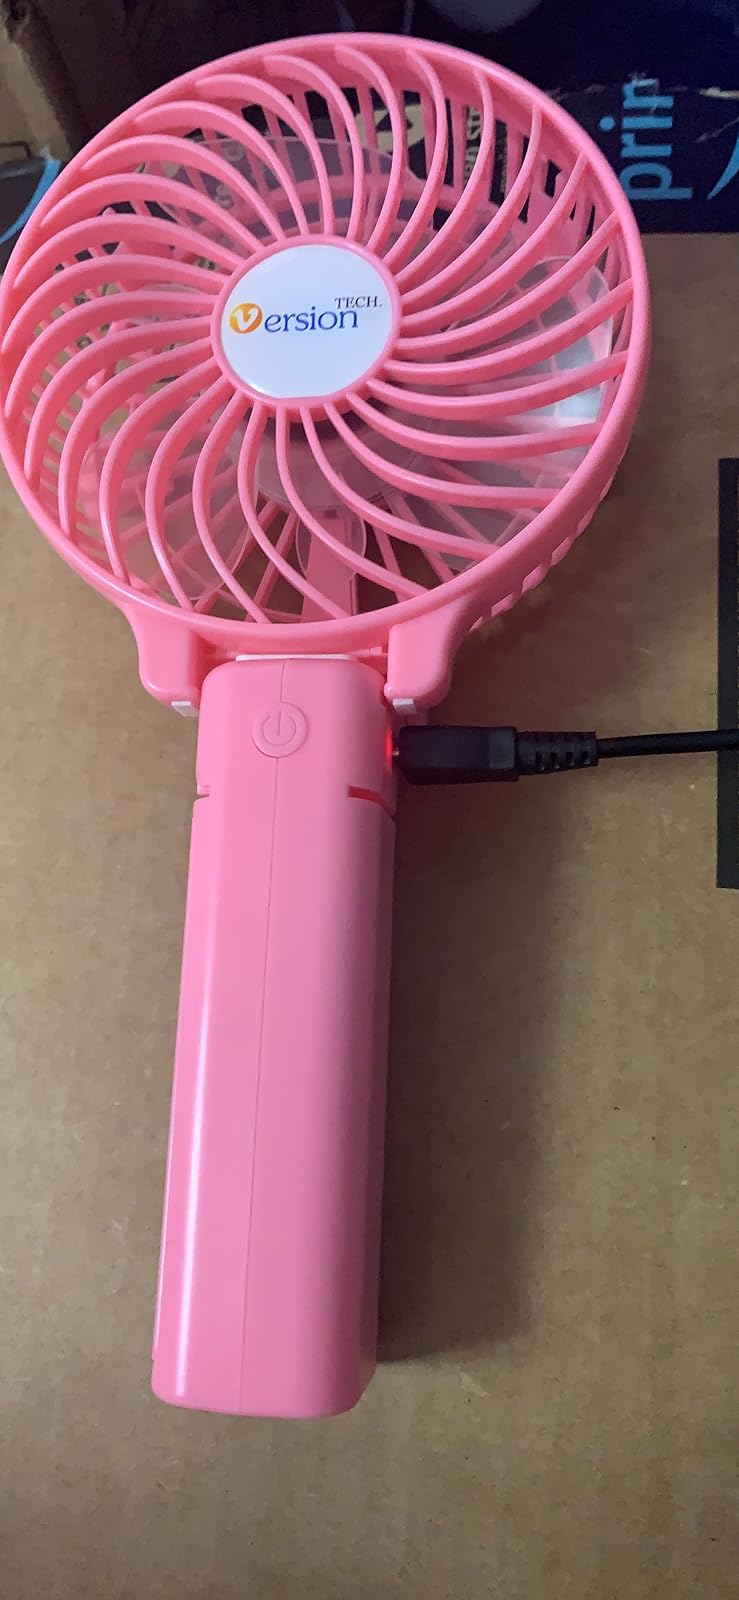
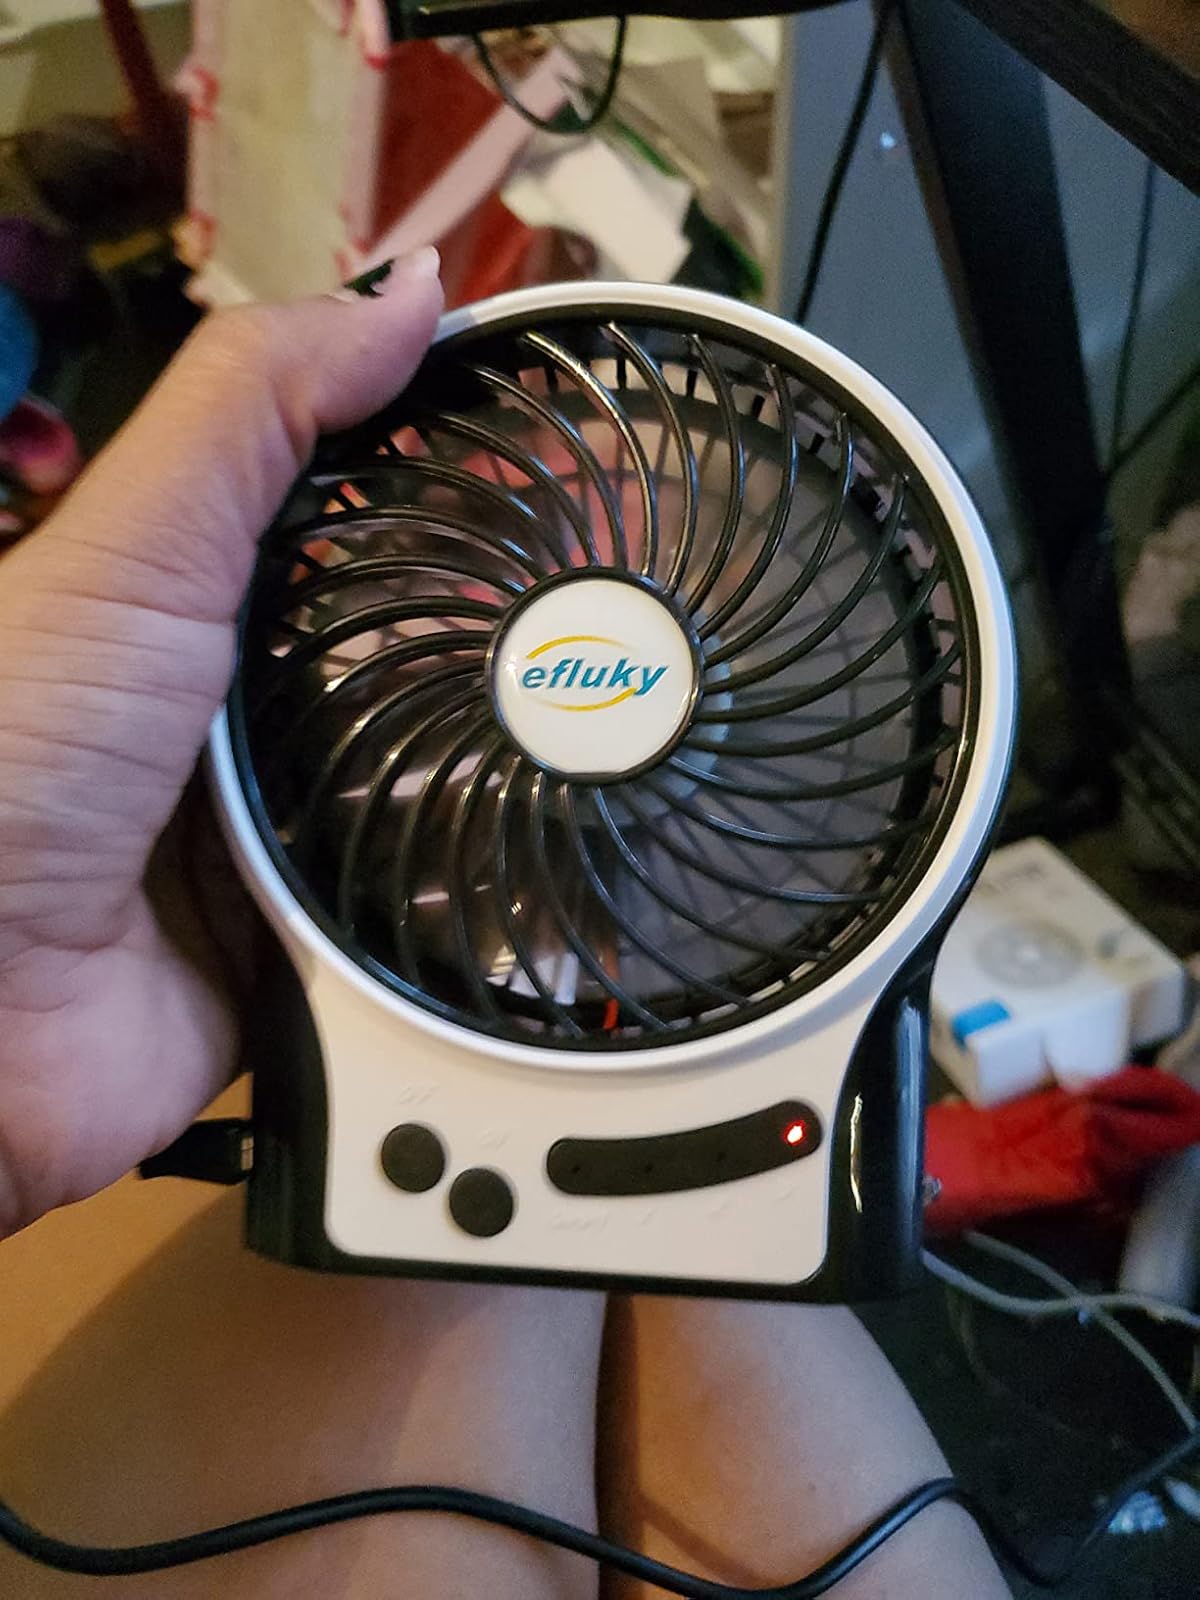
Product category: fan
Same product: no